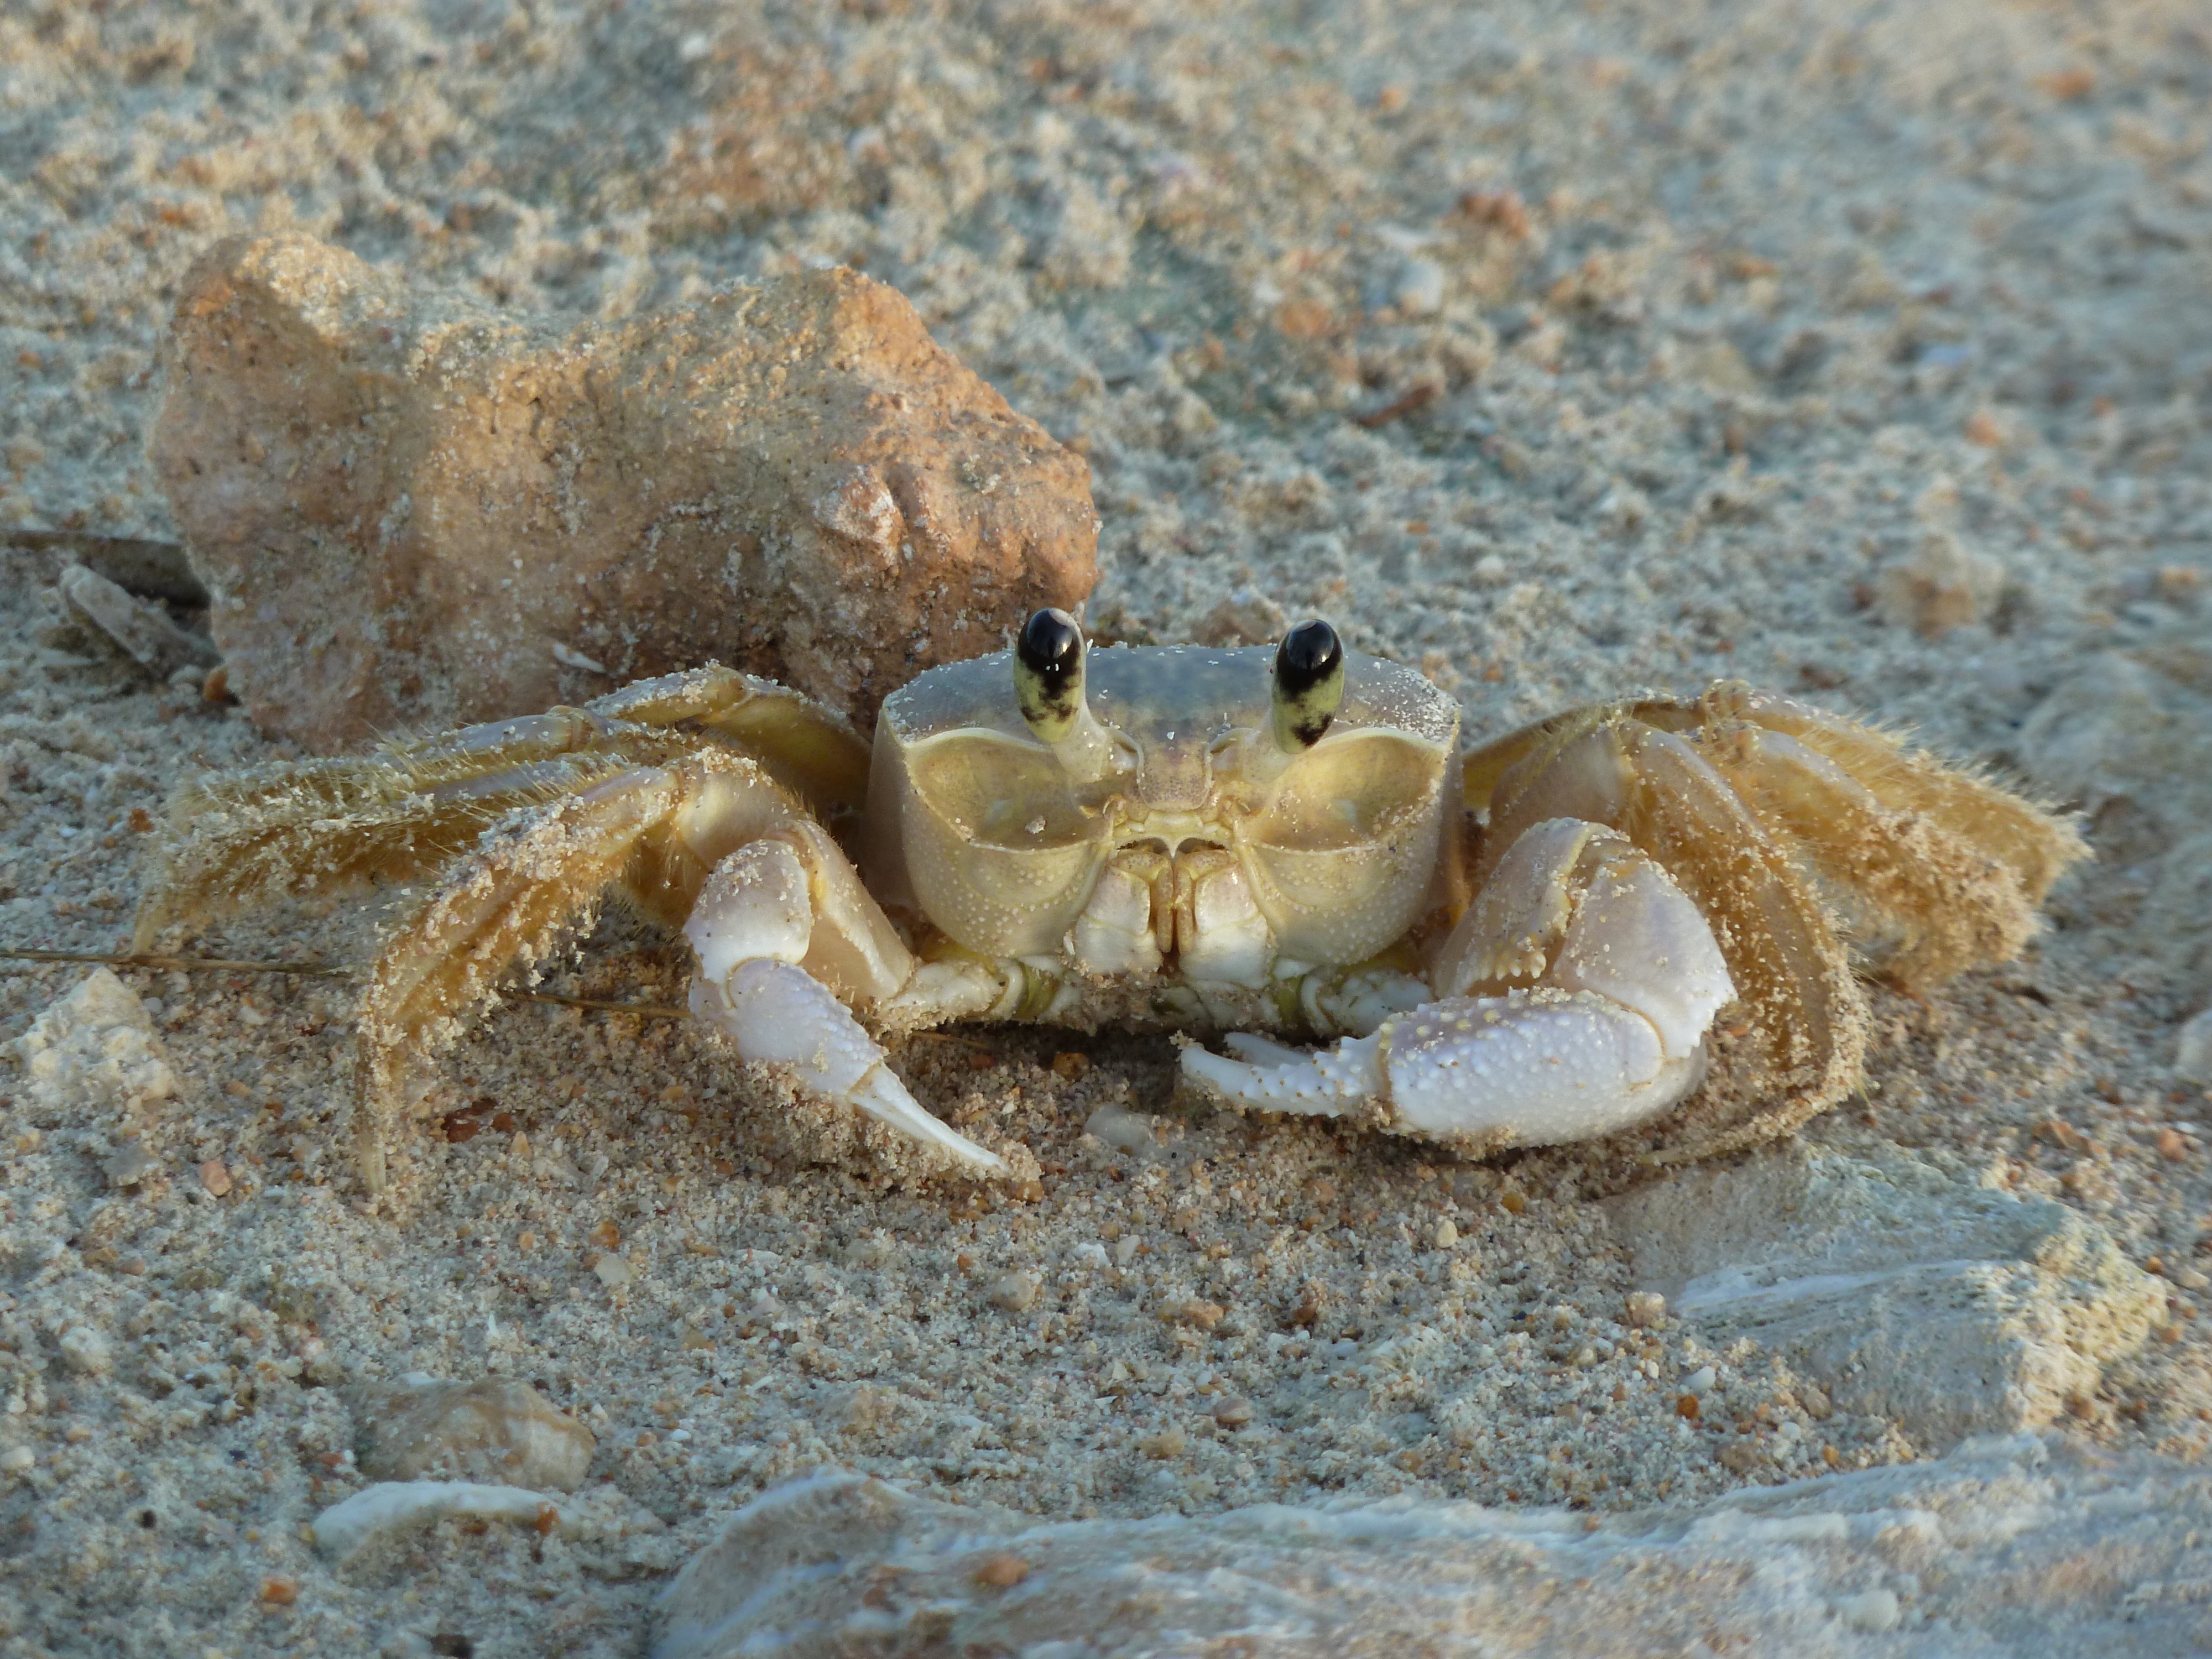
beach, ocean, animal, wildlife, food, tropical, biology, seafood, fauna, crab, invertebrate, close up, crustacean, exotic, macro photography, arthropod, marine biology, ocypodidae, decapoda, animal source foods, fiddler crab, dungeness crab